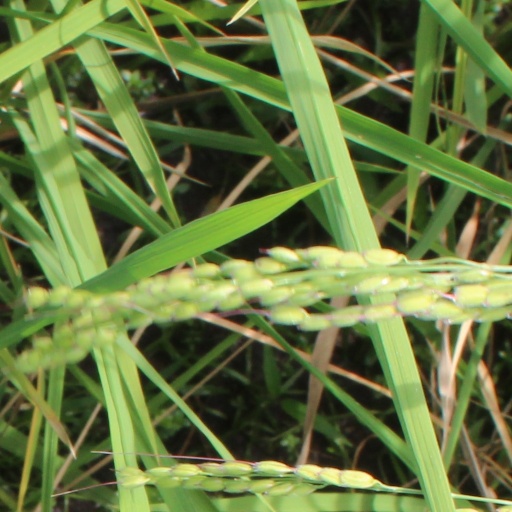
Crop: rice